Hull Paragon Interchange

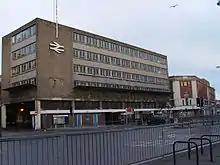
Station entrance with "Paragon House" above (2003)

In 1873 the Manchester, Sheffield and Lincolnshire Railway obtained running powers into Hull, and passenger trains from that company running to Paragon from August. In 1898/9 the Hull and Barnsley Railway and the NER began work towards constructing a joint dock in Hull (see Alexandra Dock); as part of this cooperation between the two companies the H&BR gave the NER running powers over its line in Hull, and the NER allowed the H&BR to run into and use Paragon station.